Hans Temple

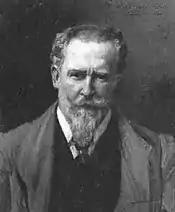
Self-portrait (1911)

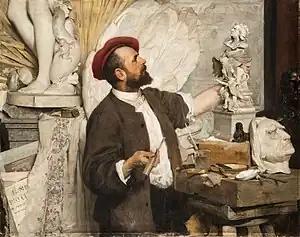
The Sculptor, Alajos Stróbl, at Work

Hans Temple (7 July 1857, Littau – 2 December 1931, Vienna) was a Moravian-Austrian portrait and genre painter.